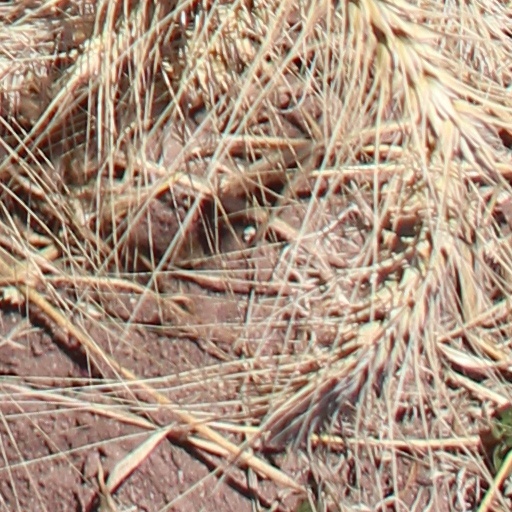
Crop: wheat